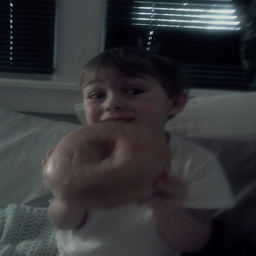
a young child eating a giant donut in a room.
A boy in white shirt sitting on sofa with a giant donut.
a child holding a large bagel in his hands
a young kid holding a glaze doughnut in his hand
a small boy is holding a large glazed donut